Prisoner season 2

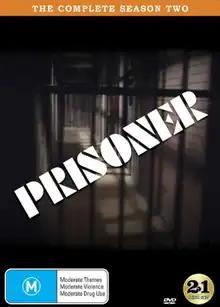
DVD cover

The second season of Australian drama television series "Prisoner" (commonly known as Prisoner: Cell Block H) premiered on Network Ten on 22 January 1980. It consists of 86 episodes and concluded on 12 November 1980.